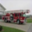
Label: truck